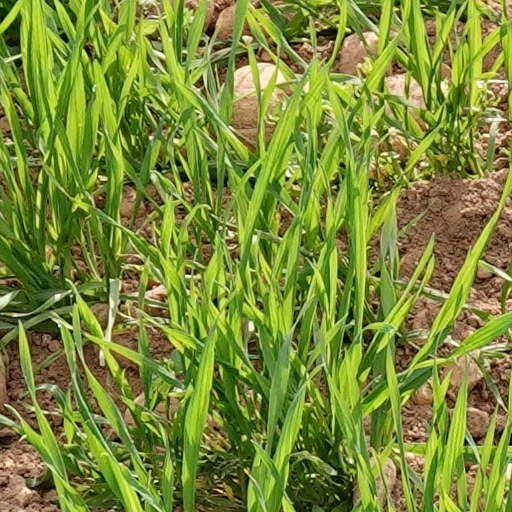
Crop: wheat